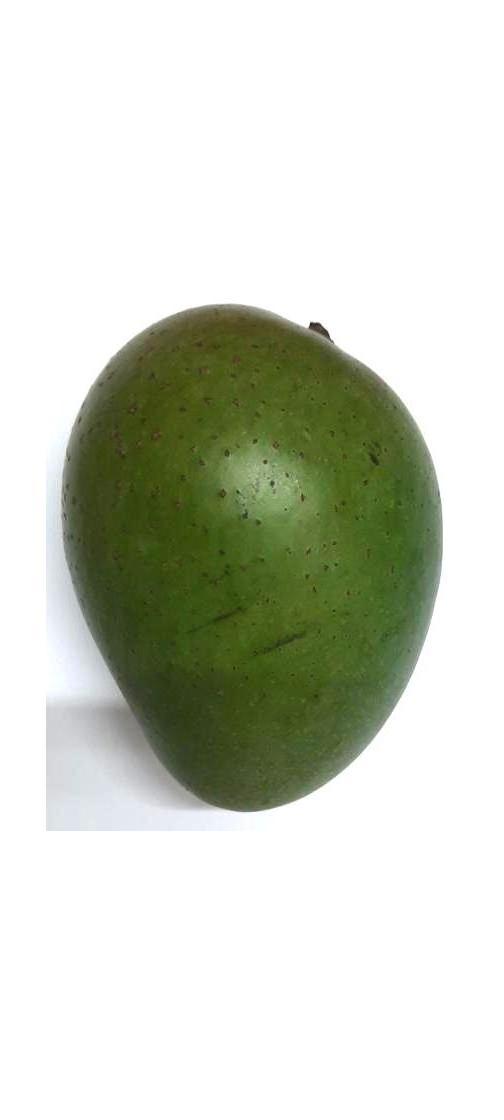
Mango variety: Ashshina Zhinuk